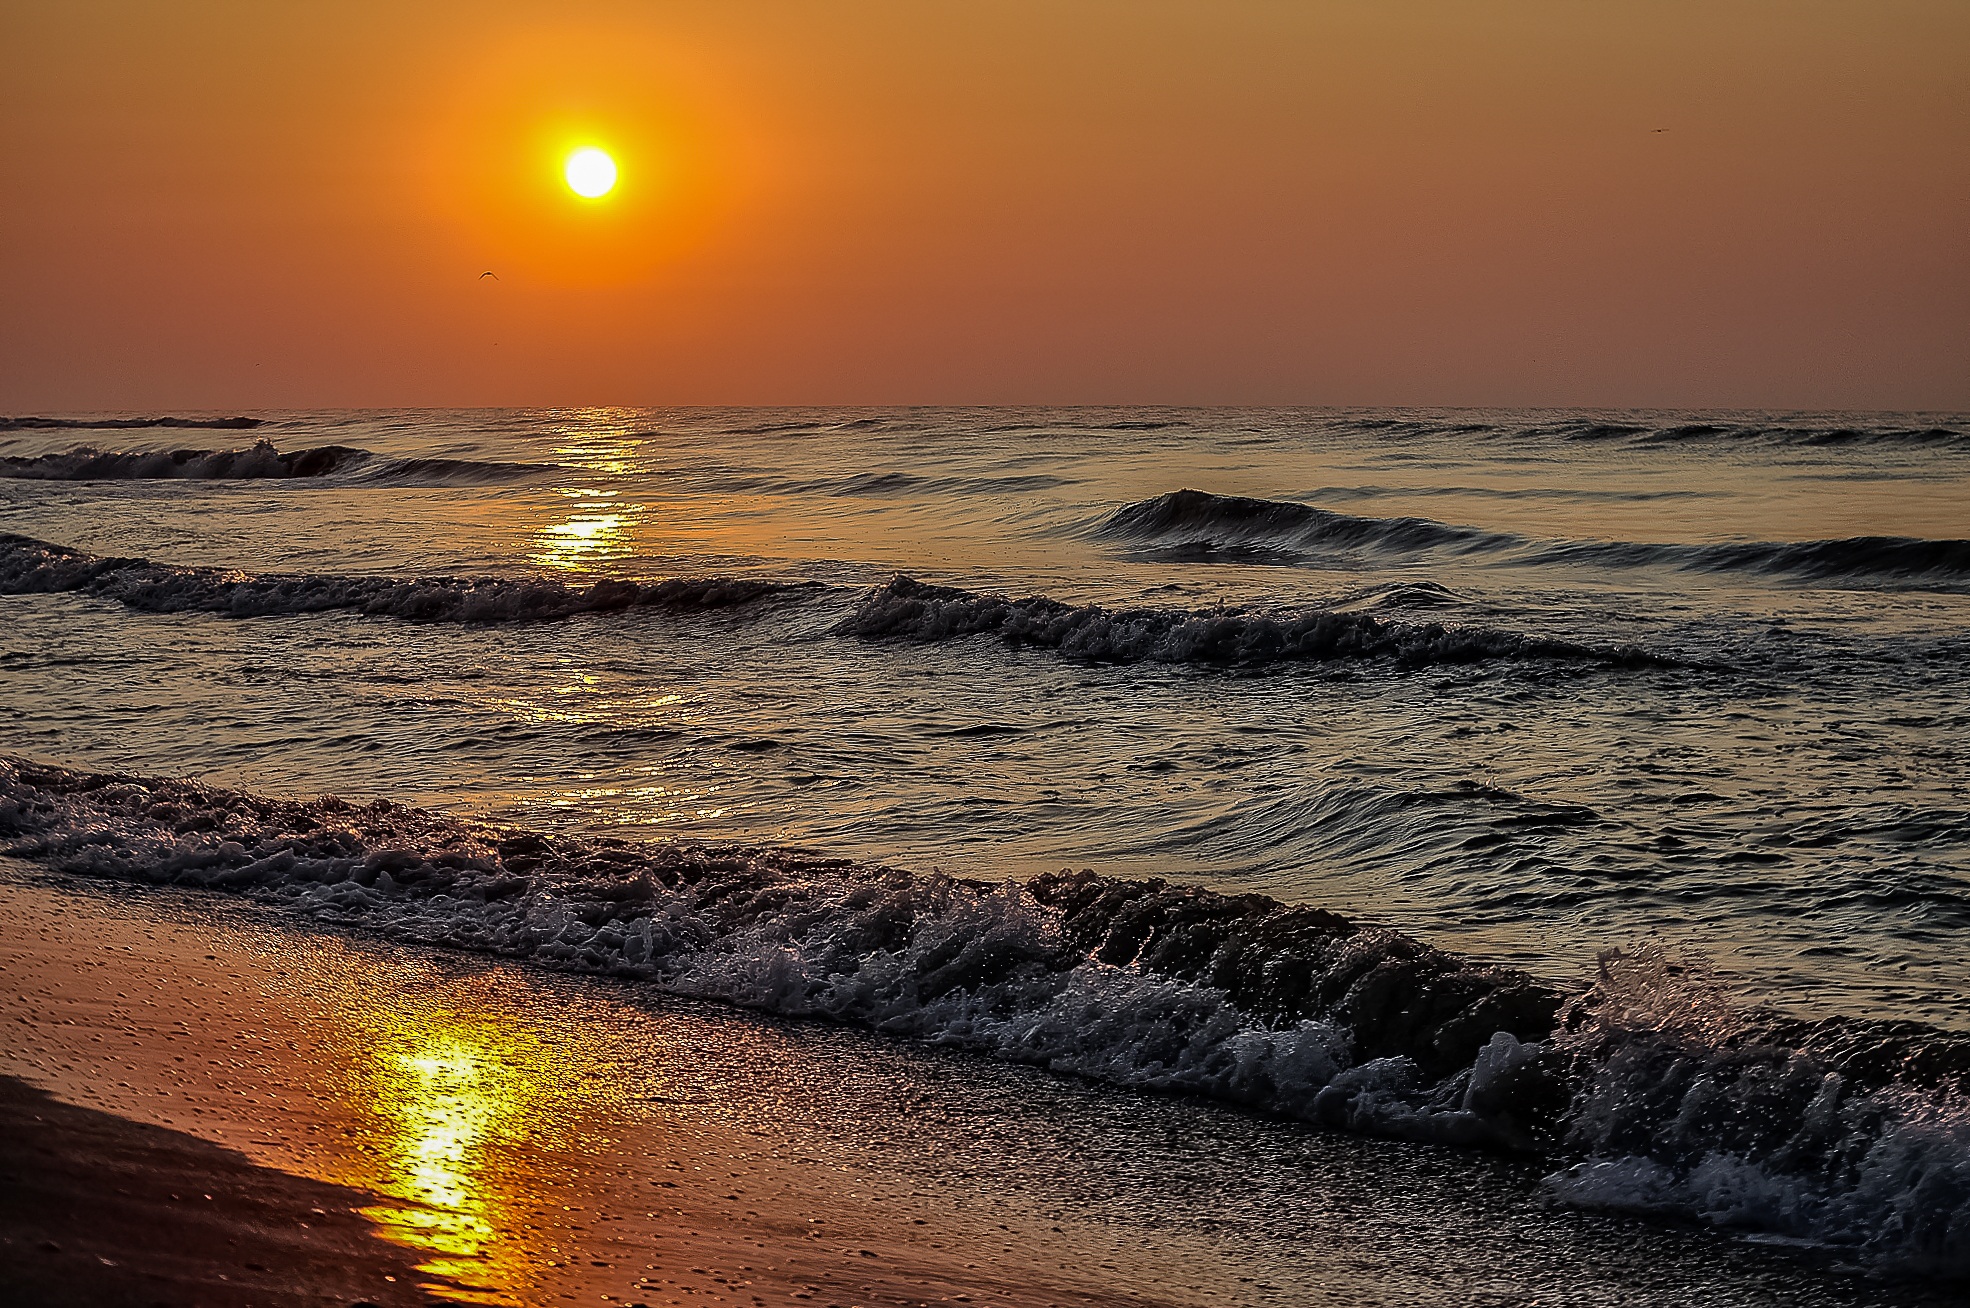
beach, sea, coast, water, nature, sand, ocean, horizon, sky, sun, sunrise, sunset, sunlight, morning, shore, wave, dawn, summer, dusk, evening, twilight, reflection, scenic, natural, body of water, waves, wind wave